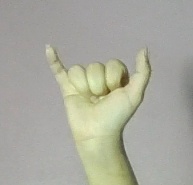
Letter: ya